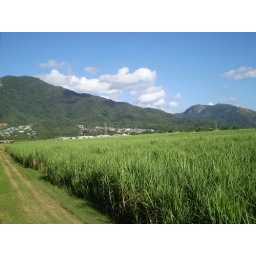
Cane field growing beside train line